Plus One (band)

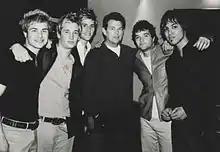
Plus One with David Foster in 2001

Their successful debut album, "The Promise", was released in May 2000, and enjoyed great success in the Christian pop scene. "The Promise" went gold with more than 500,000 album sales. Producer David Foster was one of the producers on Plus One's albums. They had two No. 1 Christian radio hits, "Written on My Heart", which was No. 1 on the charts for two months, and "God Is in This Place" followed by "Last Flight Out", "Here in My Heart", and the other radio singles "Run to You" and "Soul Tattoo". They found themselves touring with such Christian artists as Jaci Velasquez, Rachael Lampa, and Stacie Orrico. In 2000, they appeared in an episode of hit soap opera "Days of Our Lives" to perform on the show. They performed "Grown-Up Christmas List" with Monica on ABC's Christmas Eve special, "'Twas the Night Before Christmas". In addition, Plus One was featured as one of the new artists of 2000 on TNN's annual television special, "Class of 2000". They gave performances at the 2000 Democratic National Convention, and several major league sporting events including games with the Los Angeles Lakers, Chicago Bulls, and Atlanta Hawks. The band was featured on Teen Magazine Online and performed at Atlanta Fest and the Raggedy Ann Festival in Arcola, IL, as part of their tour schedule. The following year in 2001, they appeared as juvenile kids who form a group while in jail on the TV series "Touched by an Angel" and they were nominated for a Dove Award as New Artist of the Year. The group recorded a soundtrack called "With All Your Heart" and it was included on the soundtrack of the Warner Brothers film, "" followed by "I Need a Miracle" from the Christian Bible-based film "" released in 2000. They also appear on Natalie Grant's album "Stronger" with the song "Whenever You Need Somebody" in 2001. They also covered the American patriotic song "America the Beautiful" and they performed in Luis Palau Festival in 2001.